Massachusetts Burma Law

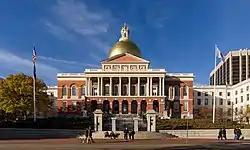
Massachusetts State House

The Massachusetts Burma Law was a law enacted in 1996 by the Massachusetts General Court limiting state entities from purchasing services from companies doing business with Myanmar (Burma). This law was enacted three months before the introduction of federal sanctions on trade with Burma.